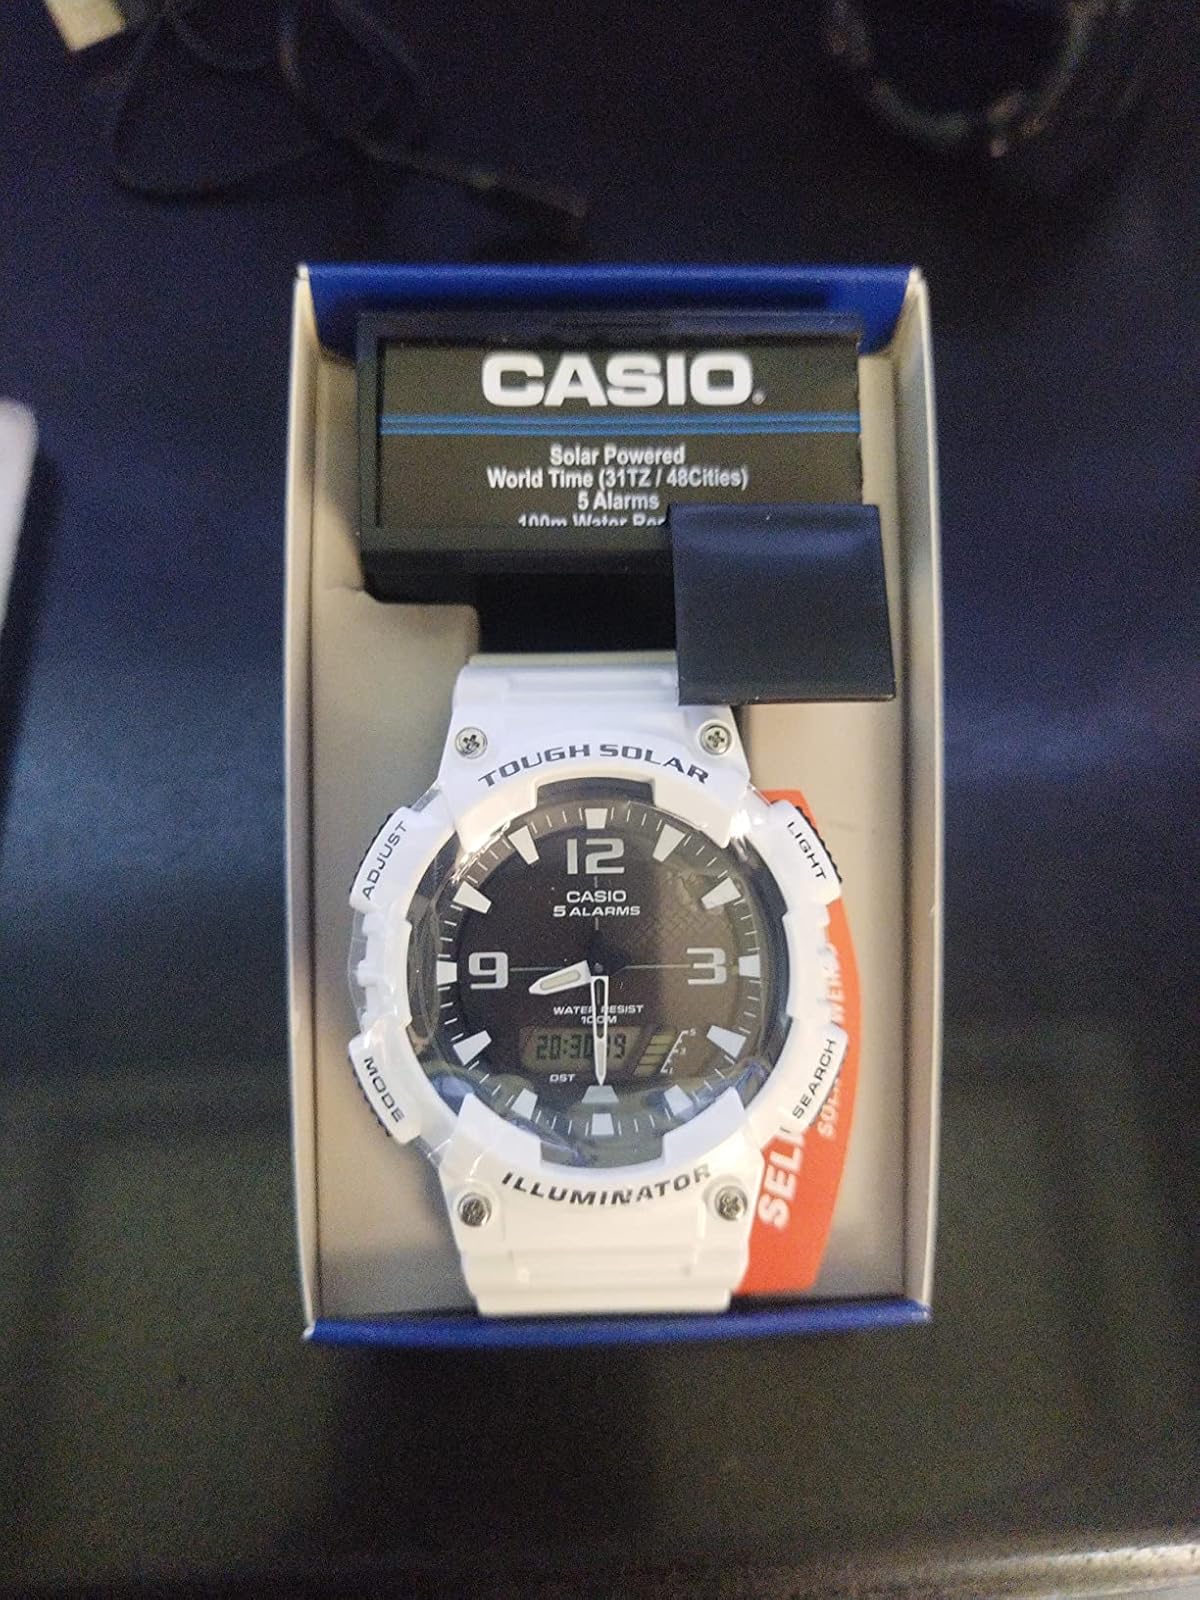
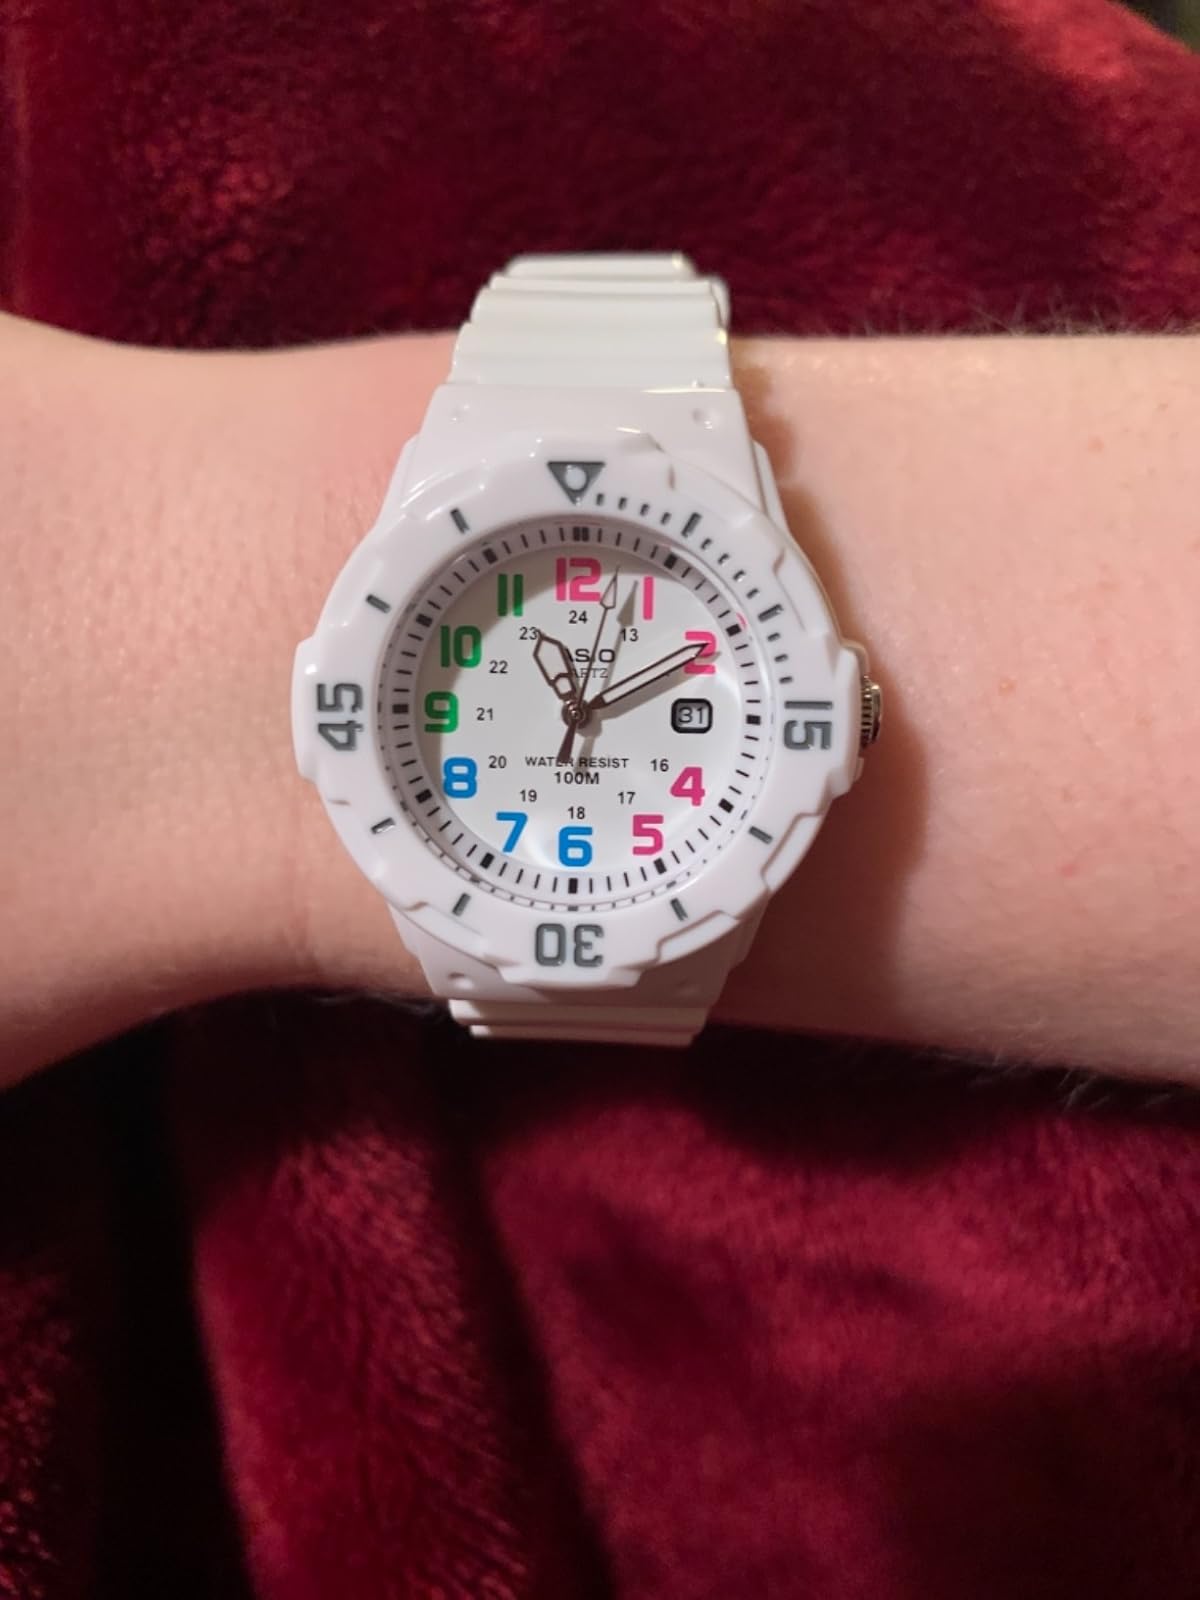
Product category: accessories_watch
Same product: no